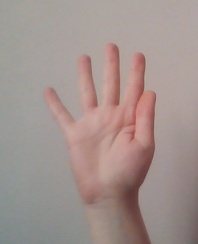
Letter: sheen